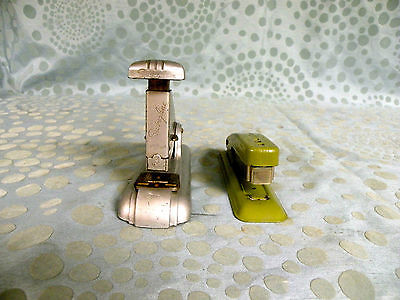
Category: stapler